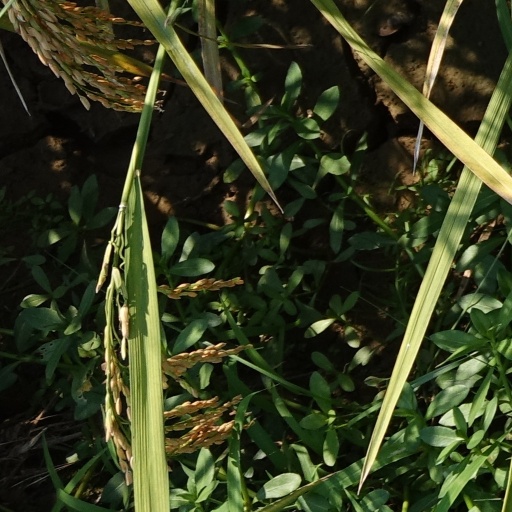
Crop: rice